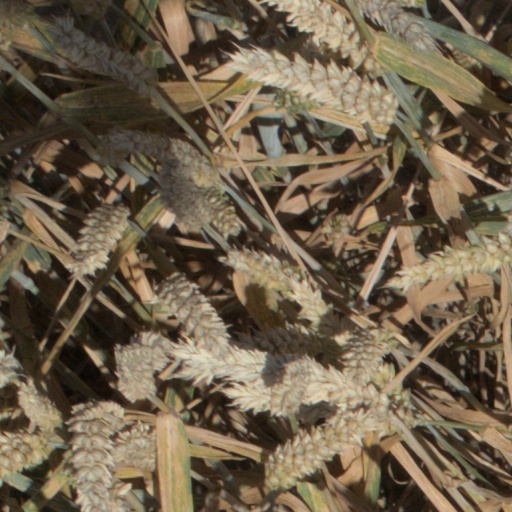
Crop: wheat